Pacores

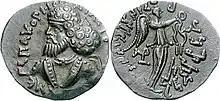
Coin of Pakores. Obv Bust of king with Greek legend ΒΑΣΙΛΕΥΣ (ΒΑΣΙΛΕΩΝ) ΝΕΓΑ ΠΑΚΟΡΗΣ. Rev Nike standing right, holding a victory wreath. Kharoshthi legend.

Pacores or Pakores (Greek: ΠΑΚΟΡΗϹ "Pakorēs"; Kharosthi: 𐨤𐨐𐨂𐨪 ', '; Aramaic: pkwry) (100–135 AD) was a king who ruled the remnants of the Indo-Parthian Kingdom in Arachosia from 100–130 AD following Ubouzanes. He is well-known from coins minted in Seistan and Kandahar, mostly silver drachms and tetradrachms. The time of his reign can be determined as many of his coins overstrike those of Vima Takto.